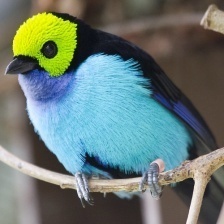
Species: PARADISE TANAGER
Scientific name: TANGARA CHILENSIS